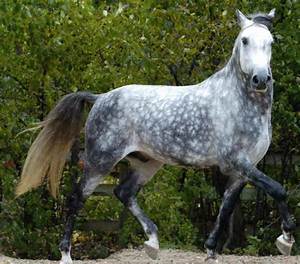
Label: cavallo